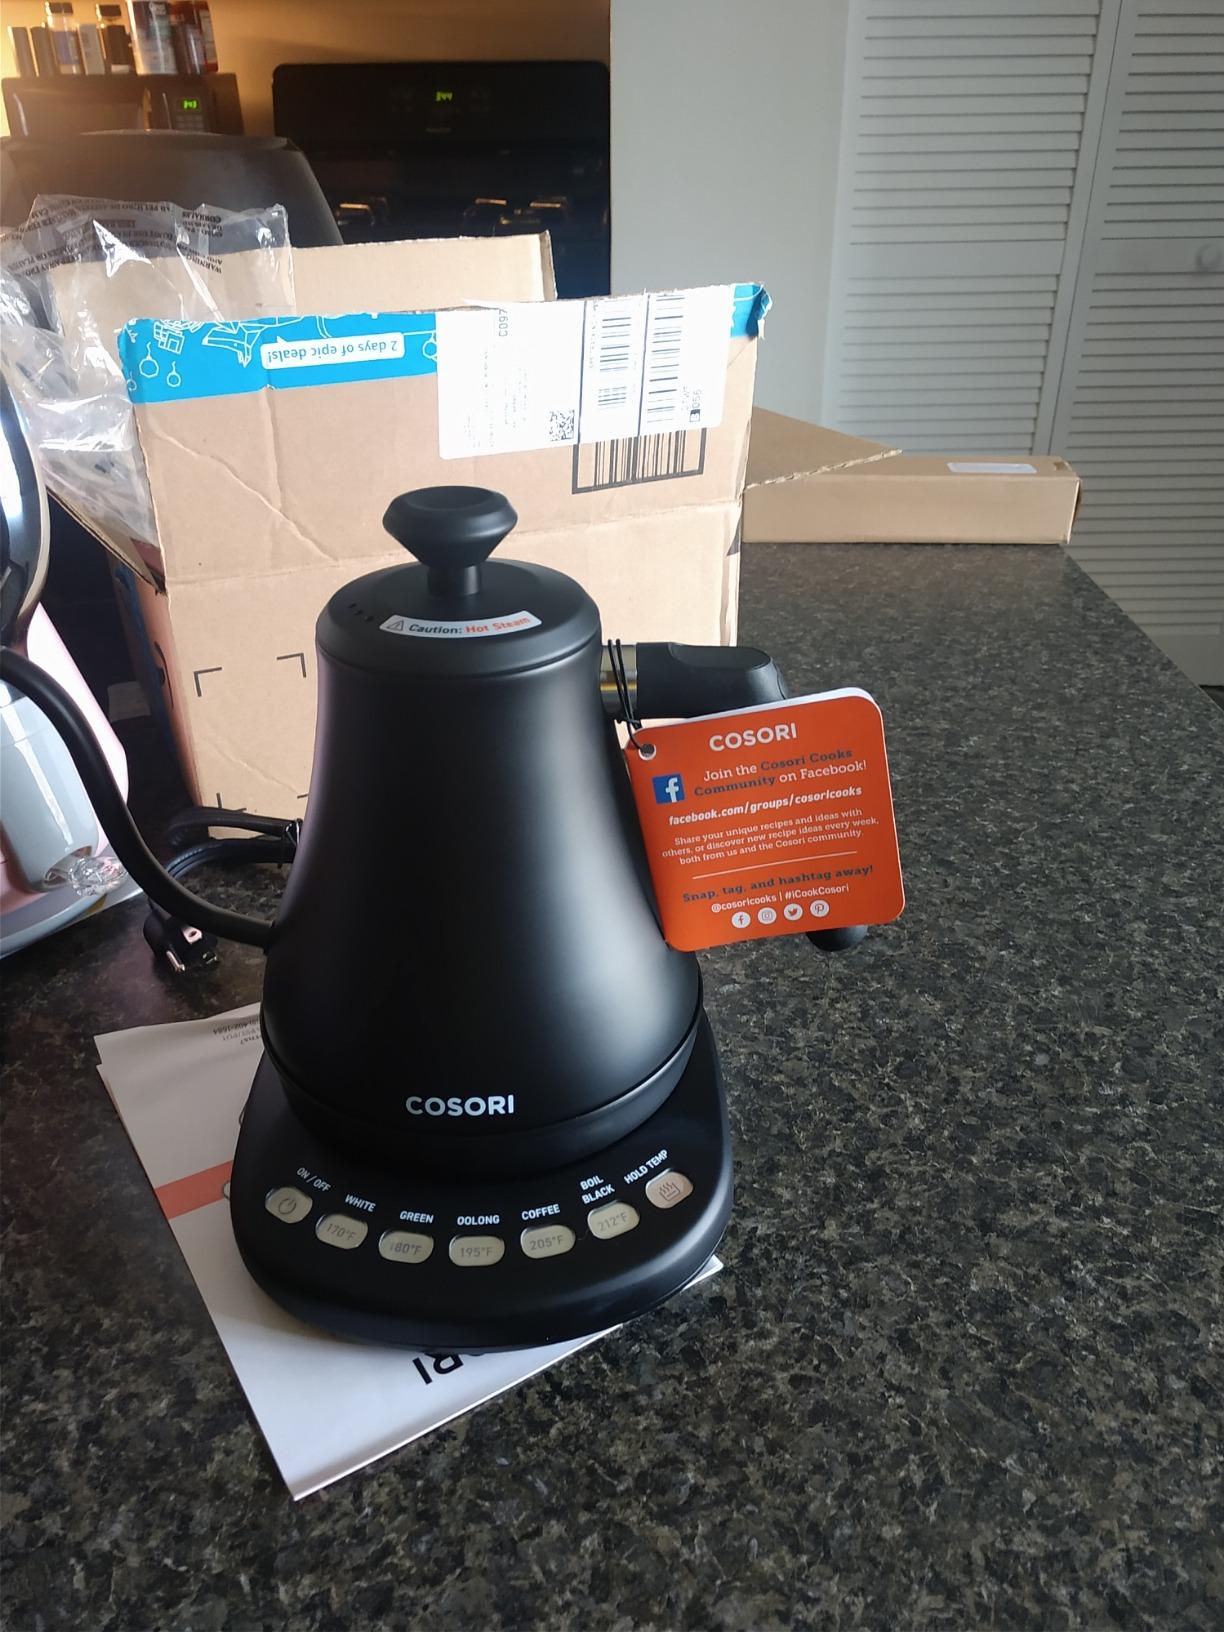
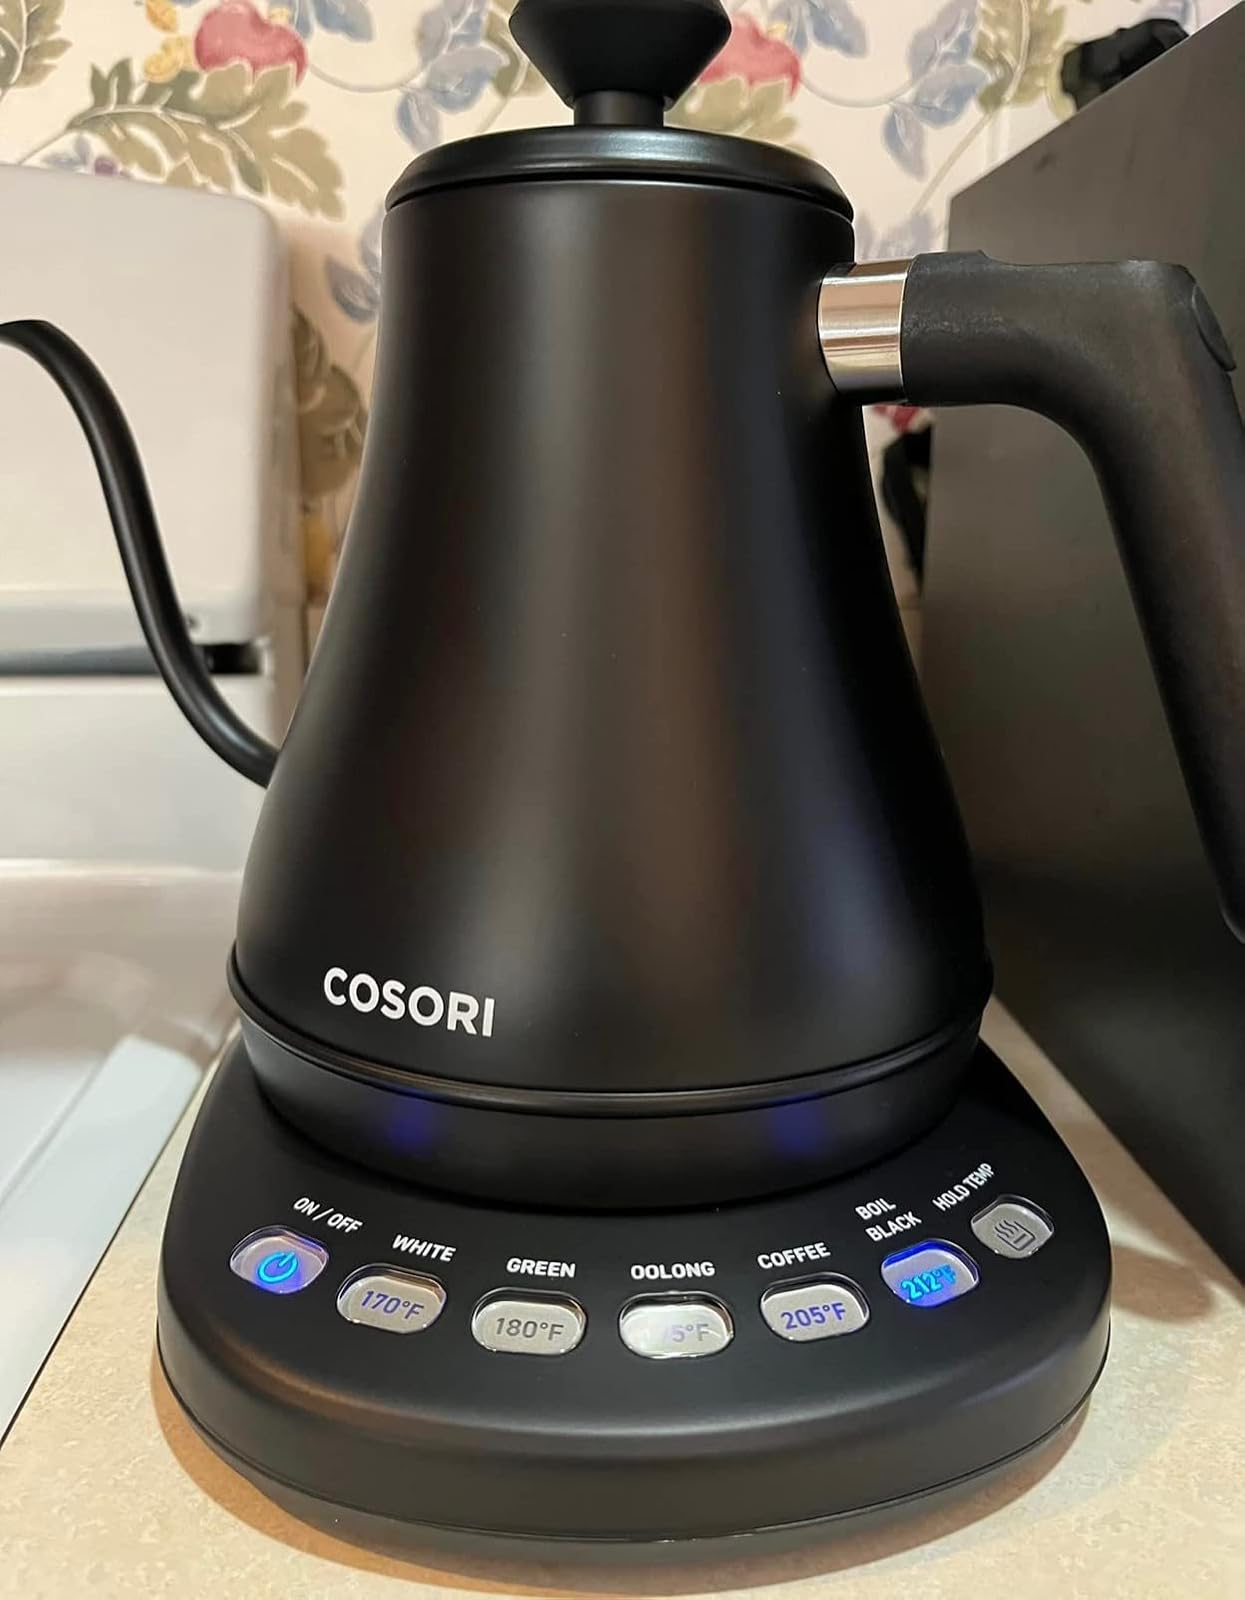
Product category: items_kettle
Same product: yes